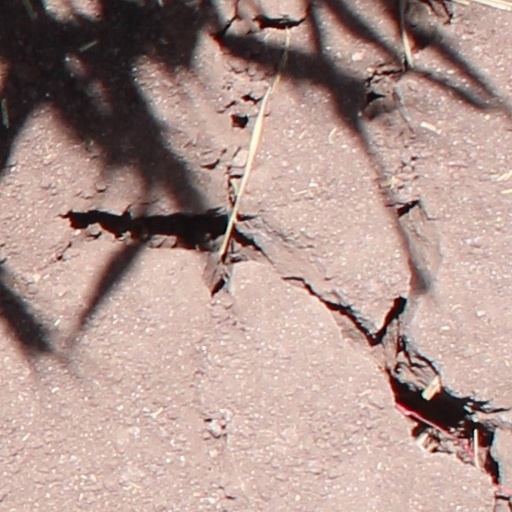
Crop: wheat